Galileo project

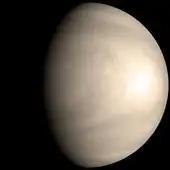
refer to caption

Because Venus was much closer to the Sun than the spacecraft had been designed to operate, great care was taken to avoid thermal damage. In particular, the X-band high gain antenna (HGA) was not deployed, but was kept folded up like an umbrella and pointed away from the Sun to keep it shaded and cool. This meant that the two small S-band low-gain antennae (LGAs) had to be used instead. They had a maximum bandwidth of 1,200 bits per second (bit/s) compared to the 134,000 bit/s expected from the HGA. As the spacecraft moved further from Earth, reception necessitated the use of the DSN's 70-meter dishes, to the detriment of other users, who had lower priority than "Galileo". Even so, the downlink telemetry rate fell to 40 bit/s within a few days of the Venus flyby, and by March it was down to just 10 bit/s.